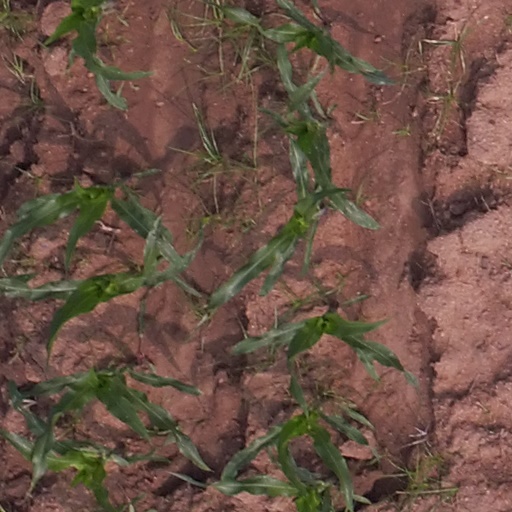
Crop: maize; corn